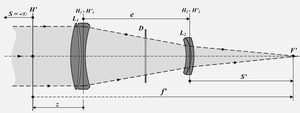
Teleobjektiv
Krydssektion - typisk telelinse.